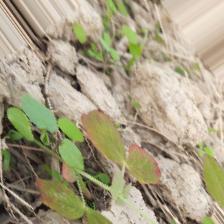
Label: Lentil Rust